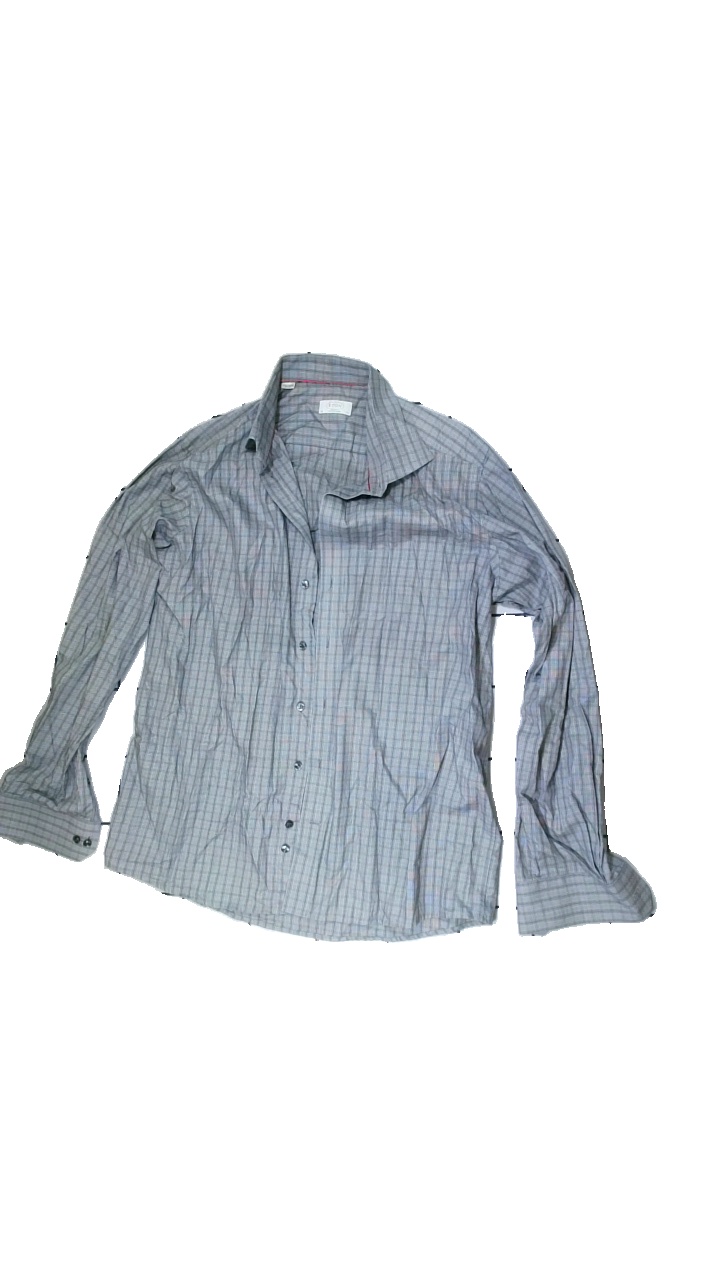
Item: Shirt (Men)
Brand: Eton
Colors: Grey, Black, White
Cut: None
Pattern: Checkered print
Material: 100% Cott
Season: All
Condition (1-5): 5
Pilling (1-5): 5
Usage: Reuse
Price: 50-100